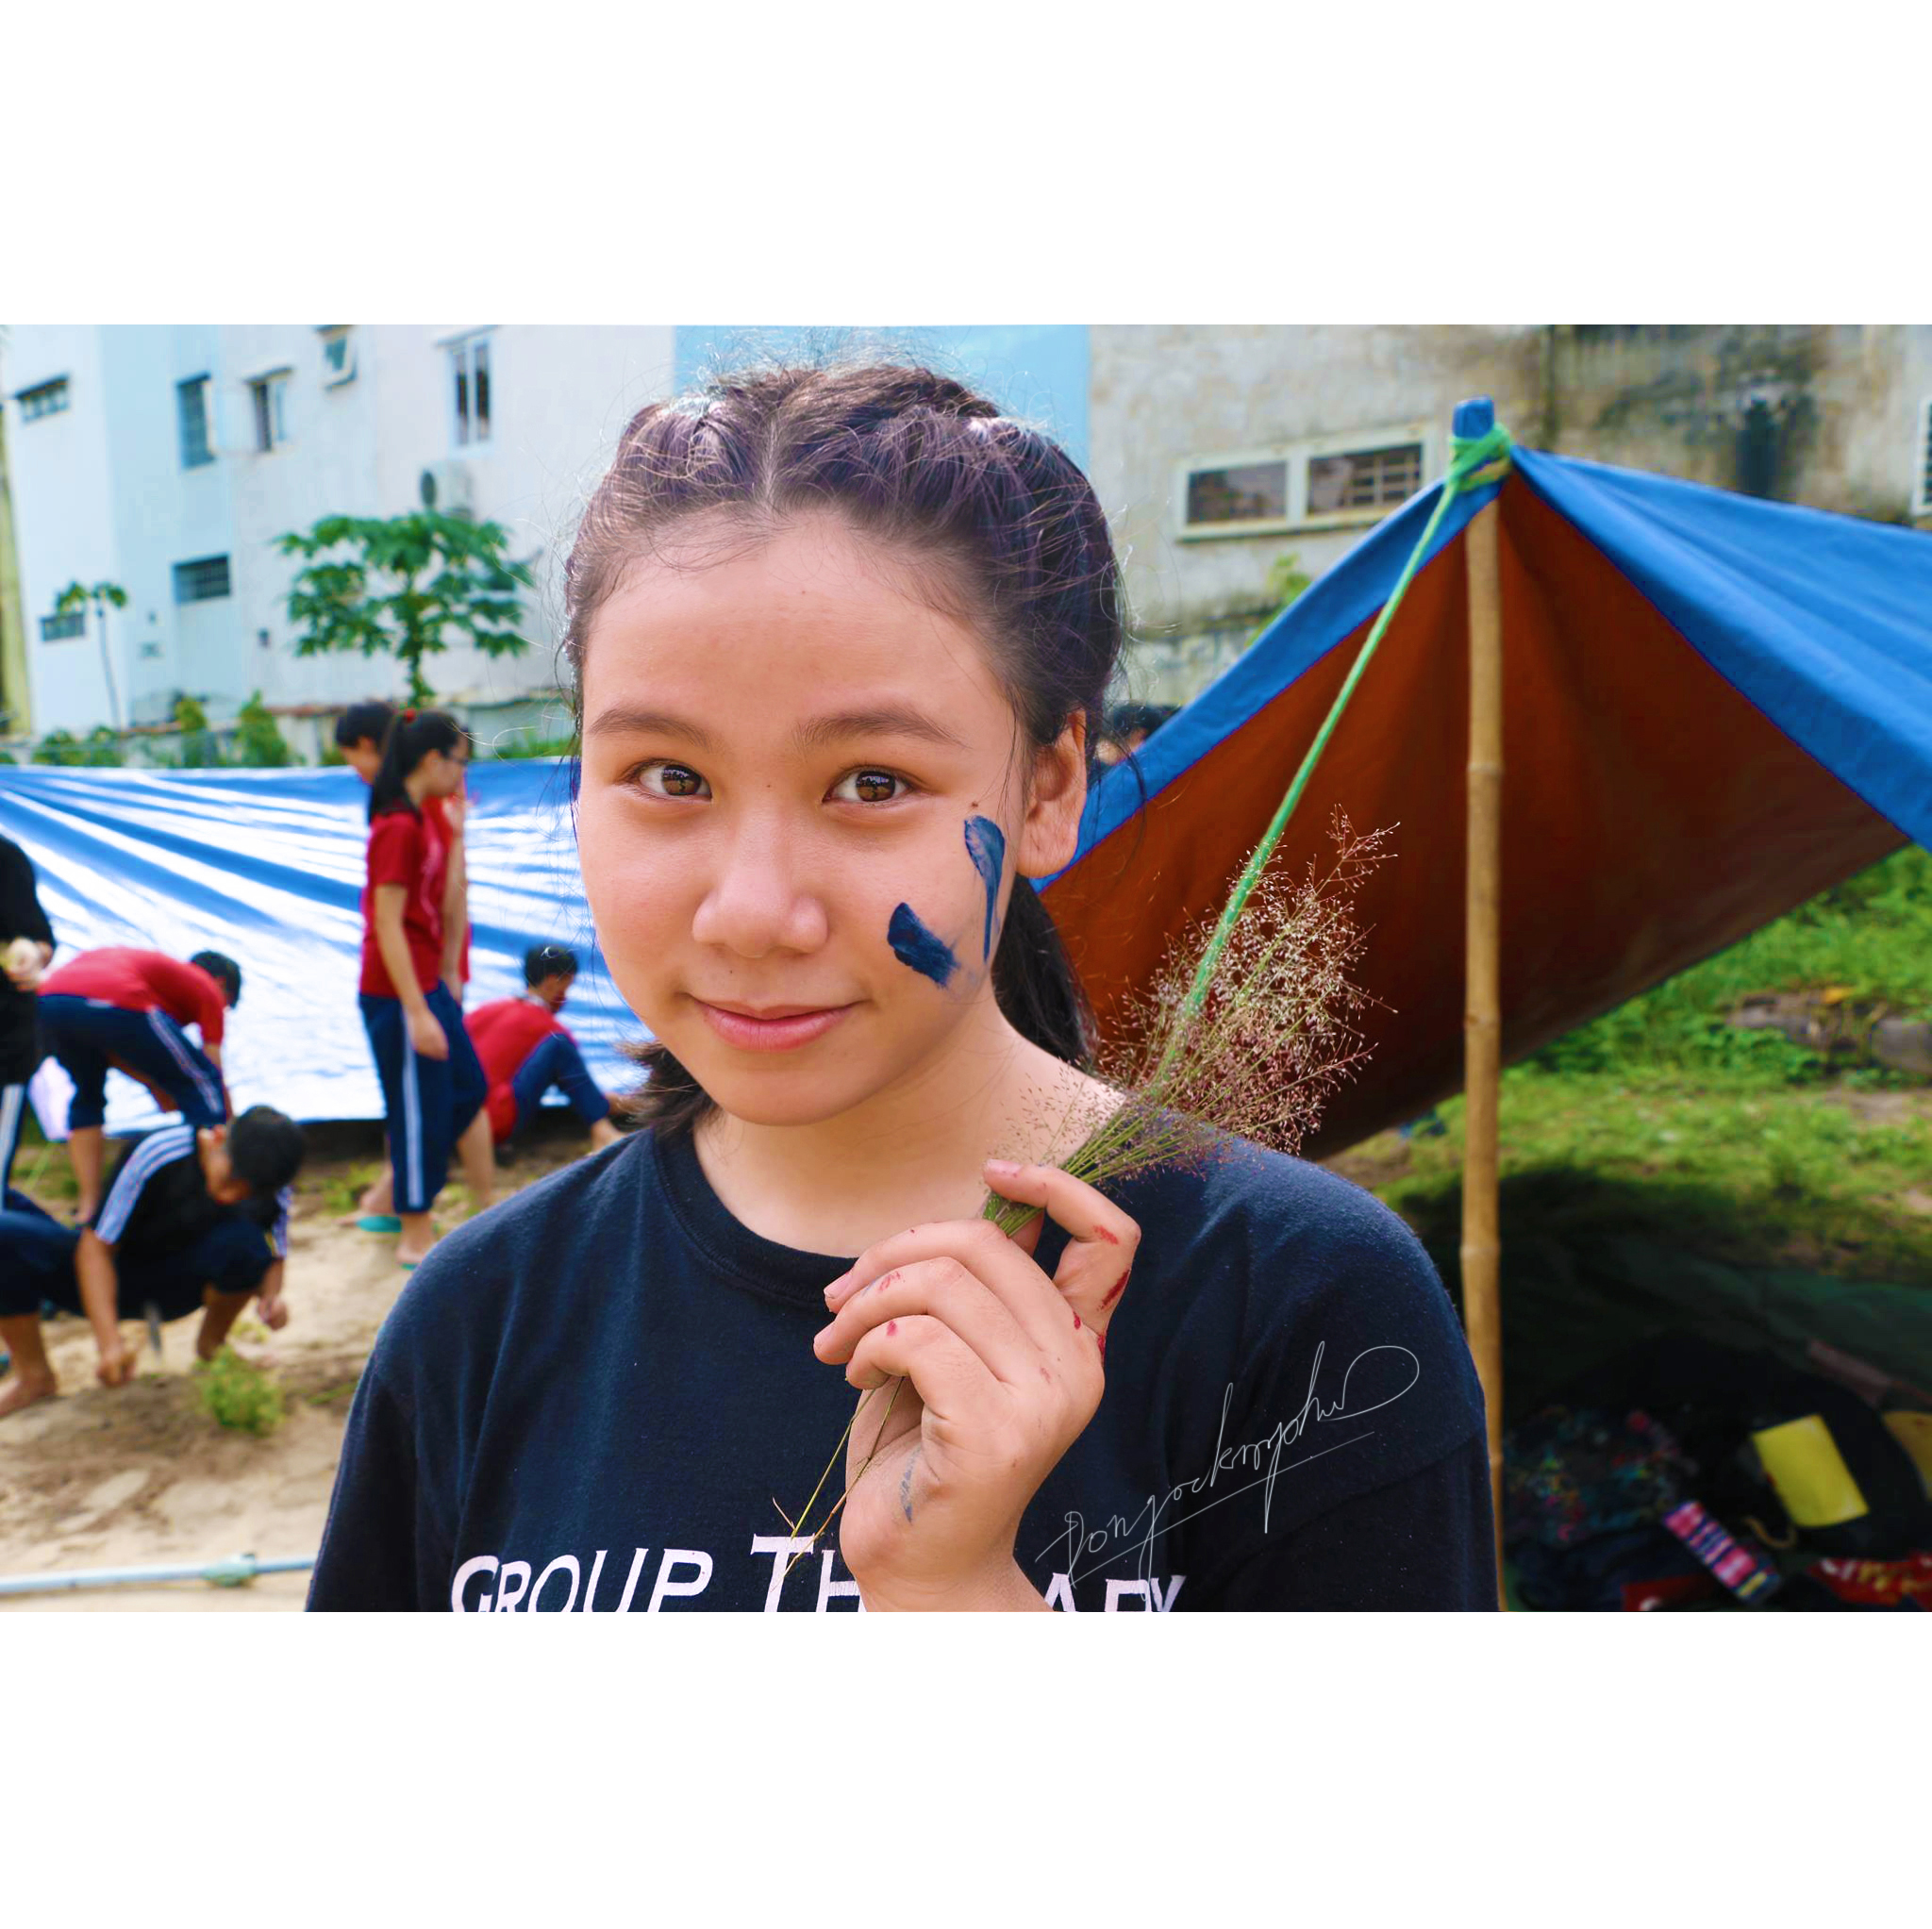
girl, child, boy, vacation, play, fun, toddler, product, leisure, smile